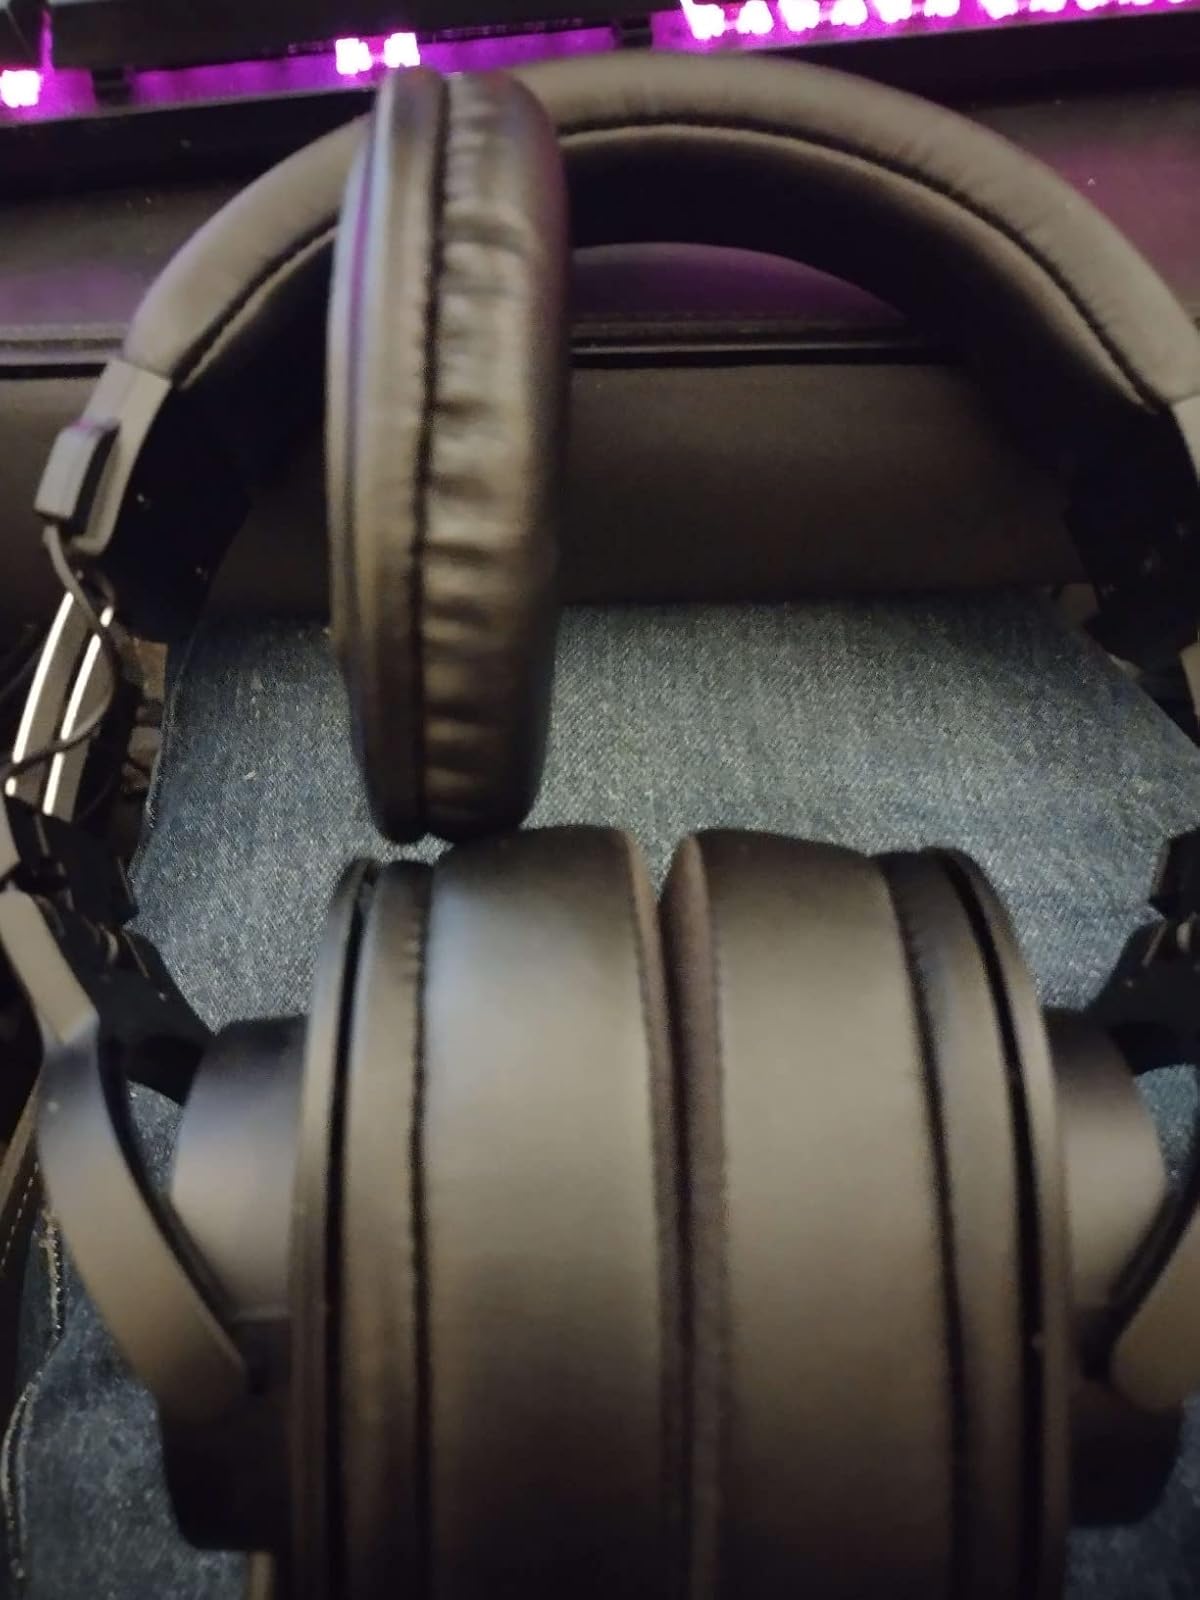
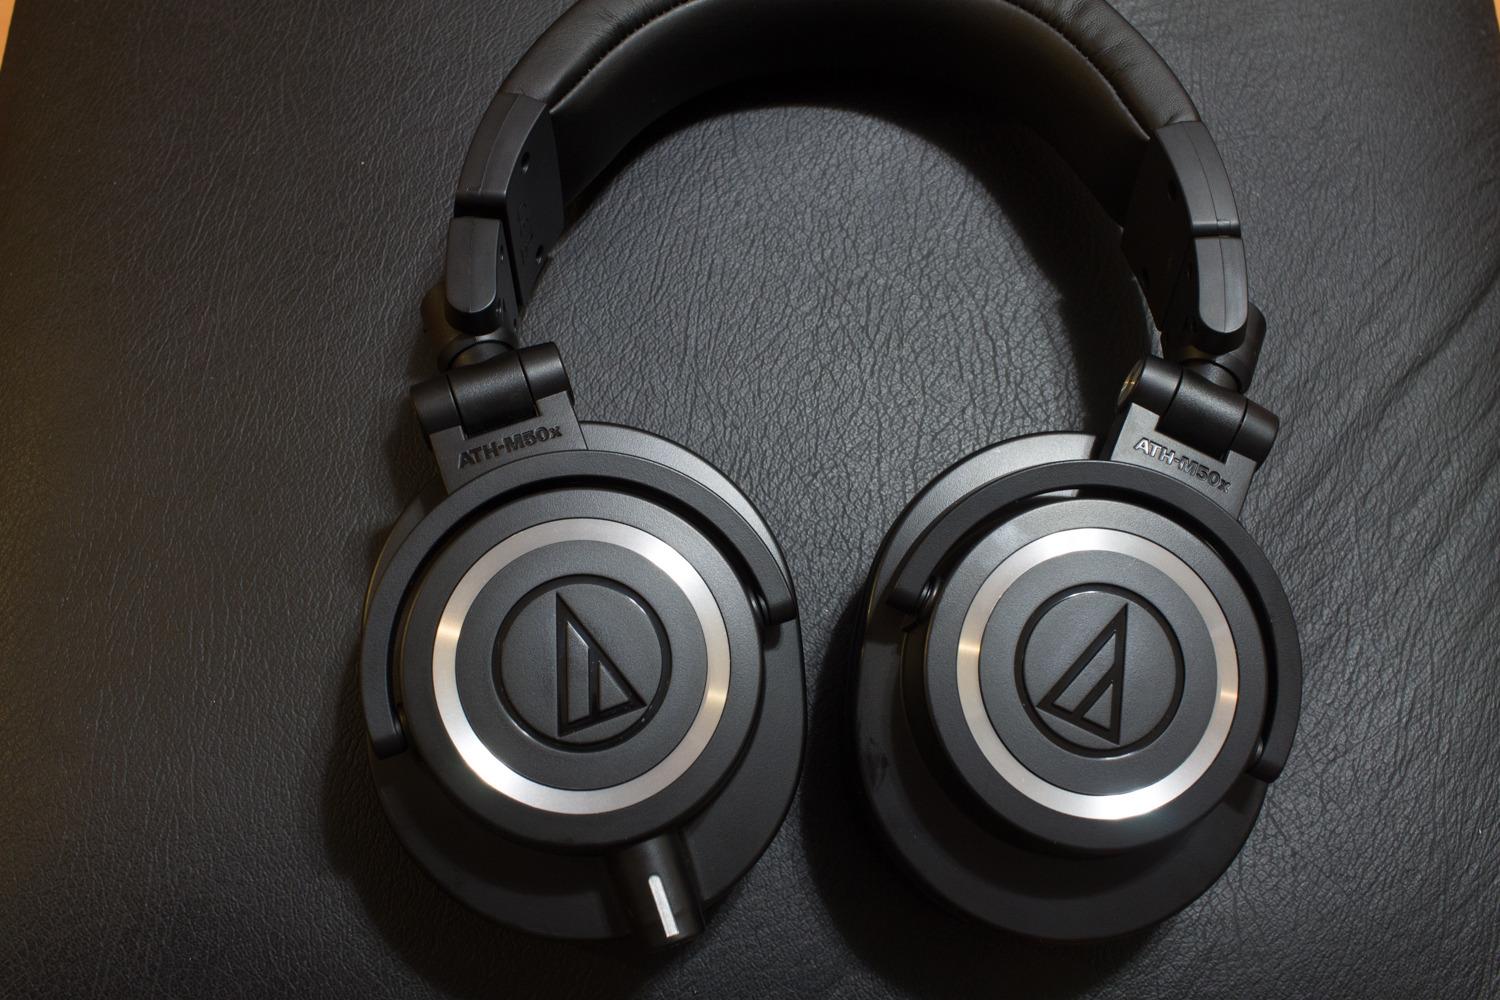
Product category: headphones
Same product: no